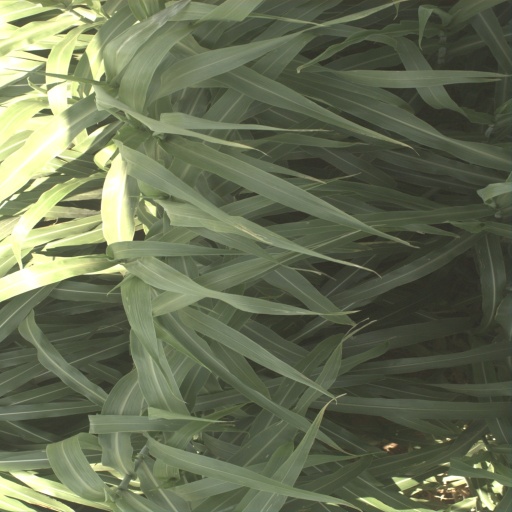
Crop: sorghum